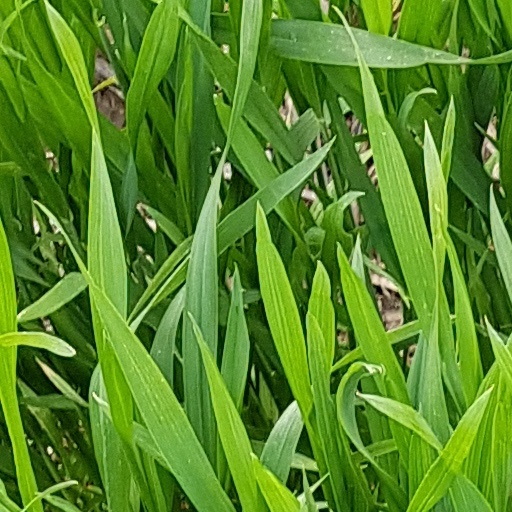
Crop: wheat